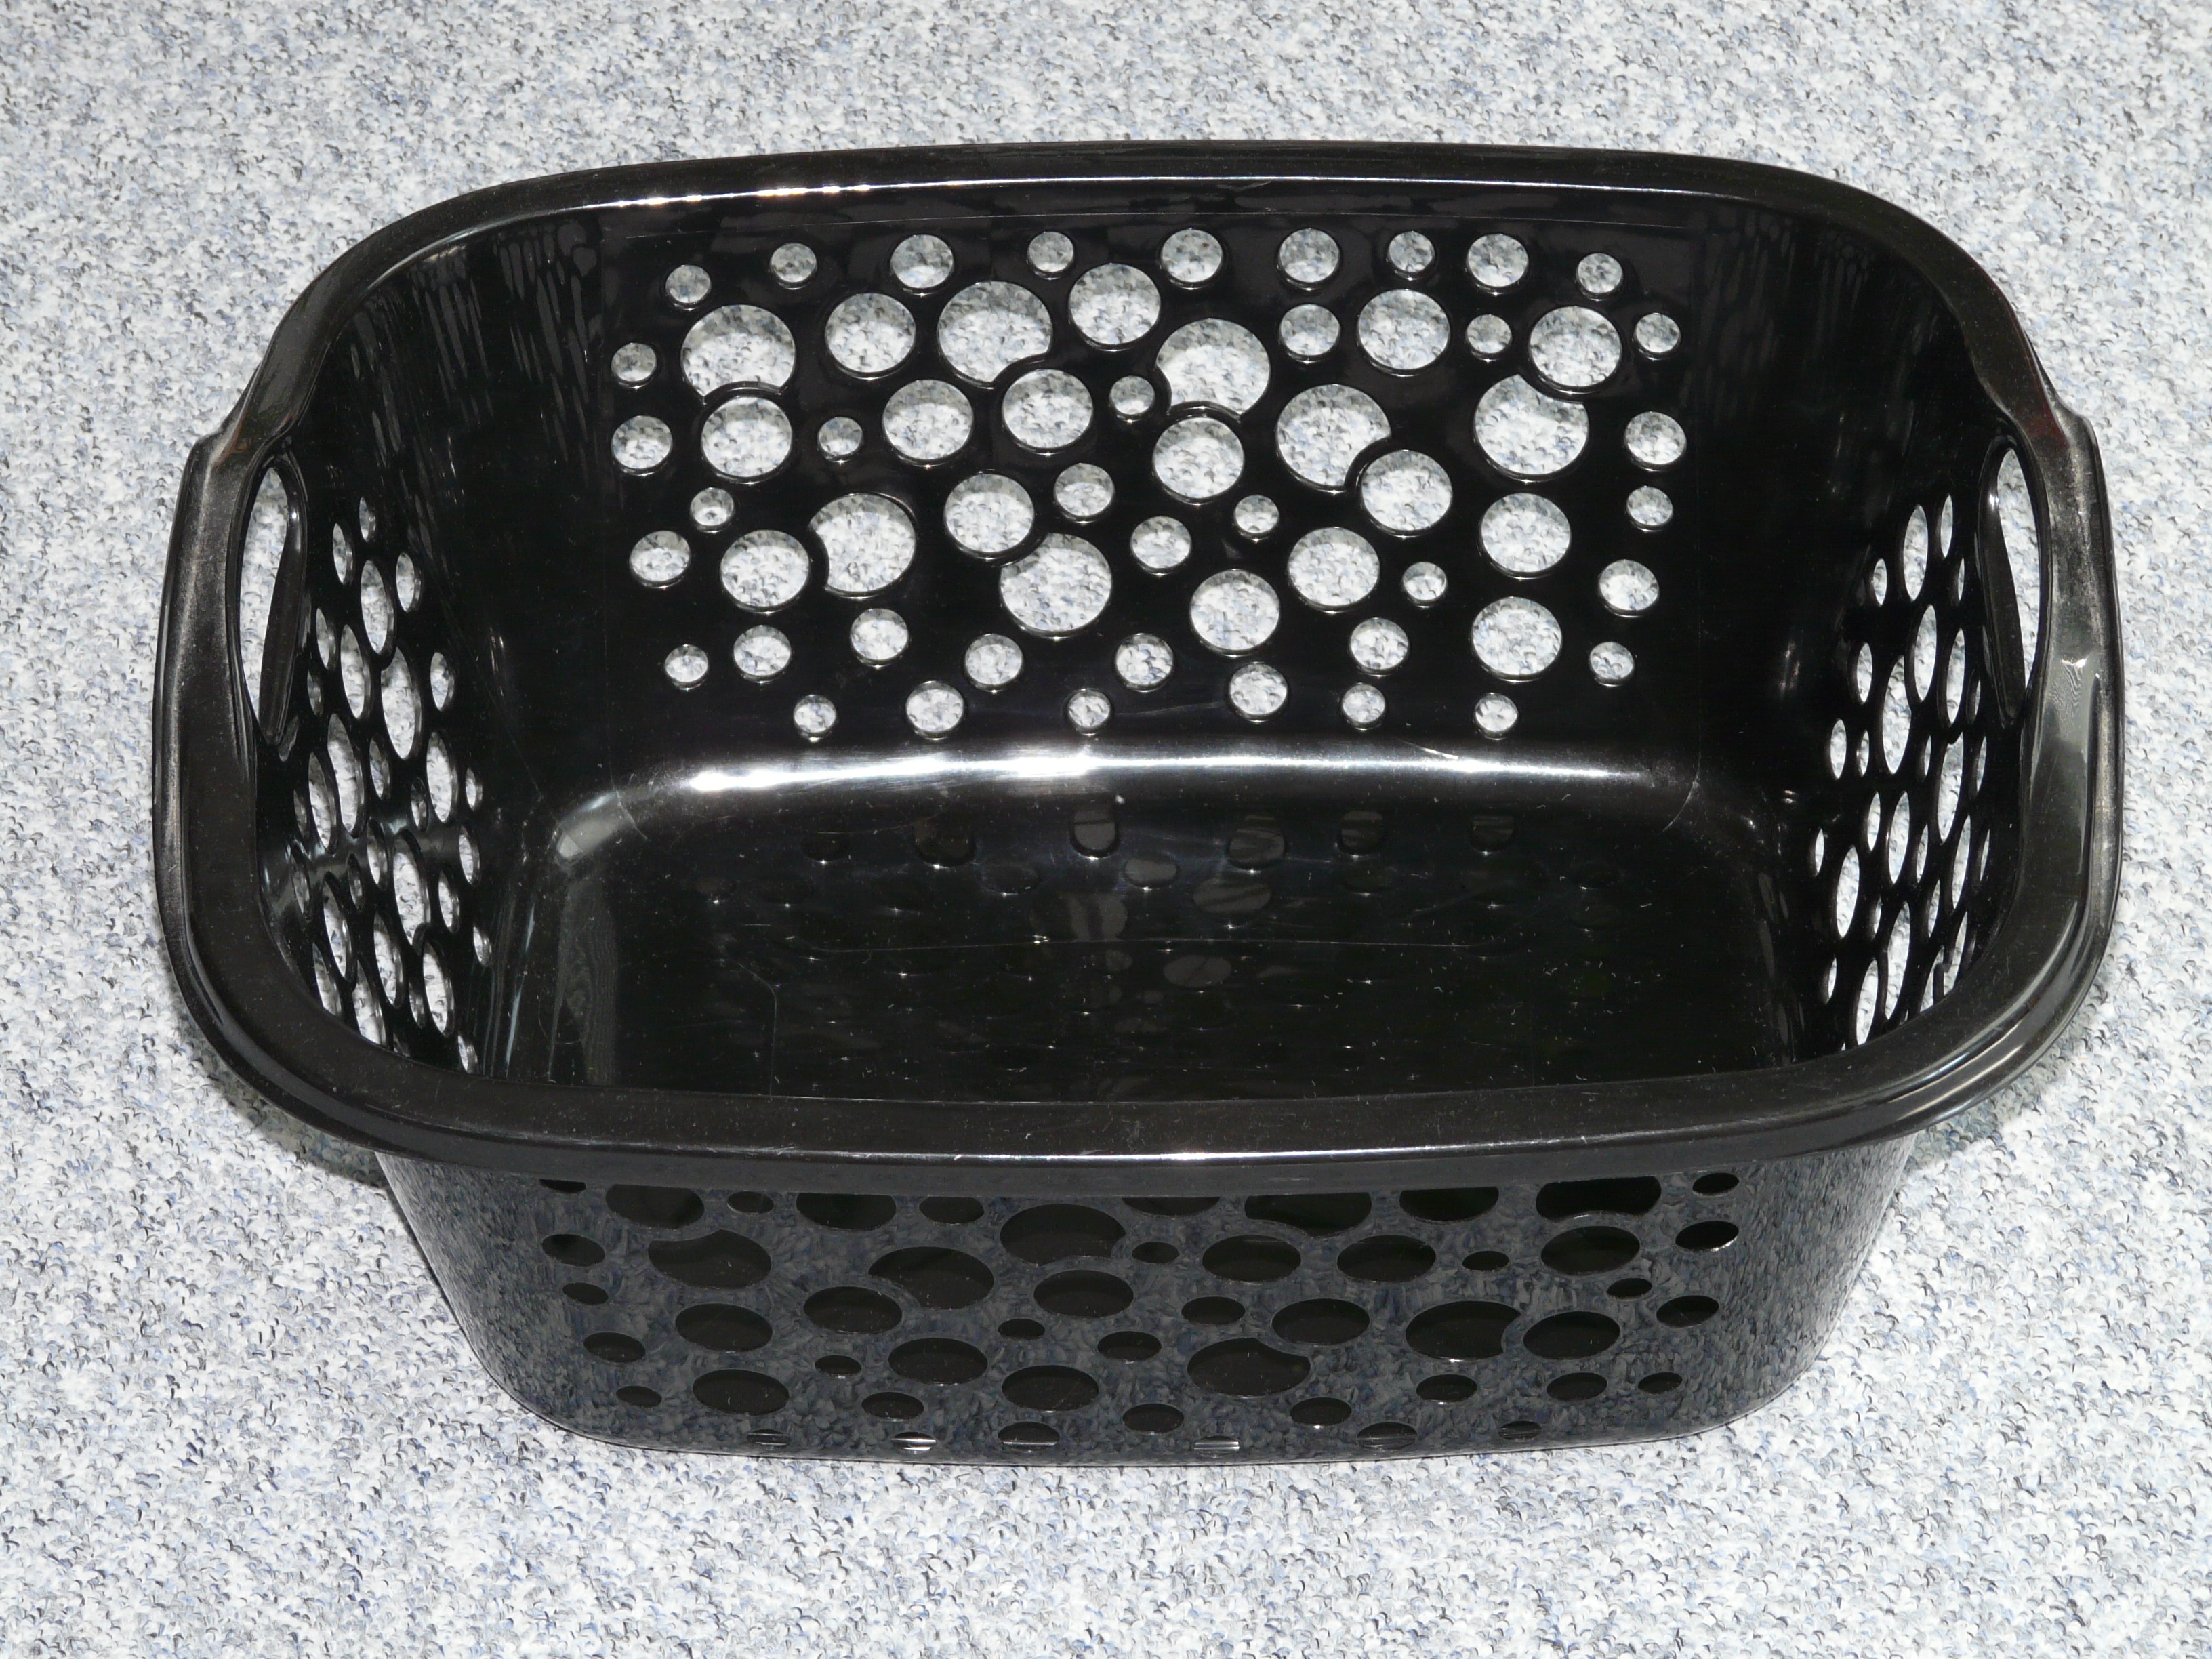
light, wheel, plastic, black, basket, lighting, grille, laundry, bumper, glasses, rim, automotive exterior, automotive lighting, automotive tail brake light, laundry basket